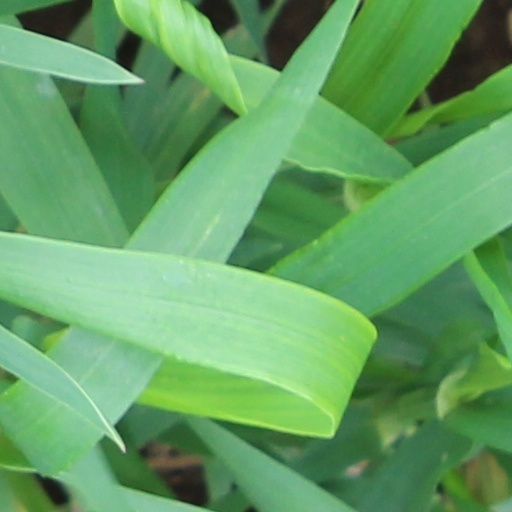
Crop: wheat